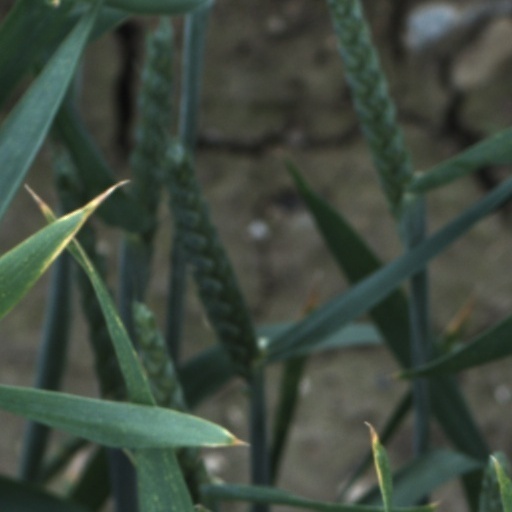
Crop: wheat